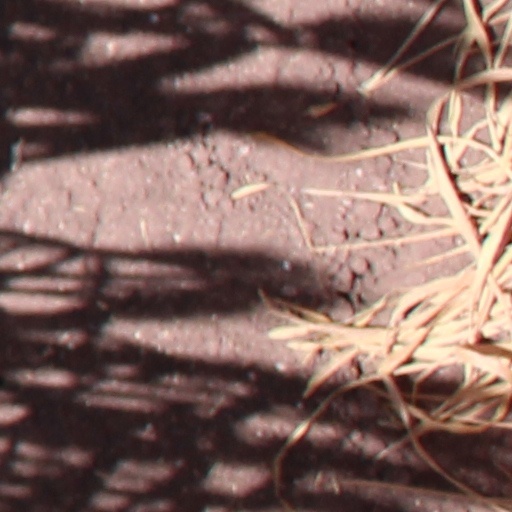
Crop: wheat